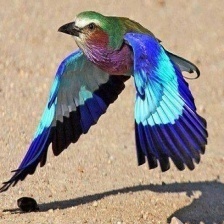
Species: LILAC ROLLER
Scientific name: CORACIAS CAUDATUS